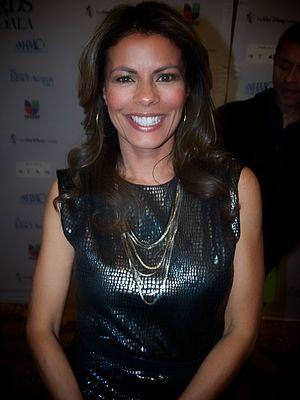
Lisa Vidal, née le 13 juin 1965, à Whitestone à New York, est une actrice américaine.
Cet article présente les douze épisodes de la première saison de la série télévisée américaine American Horror Story. Elle fut surnommée Murder House par les fans de l'anthologie horrifique.